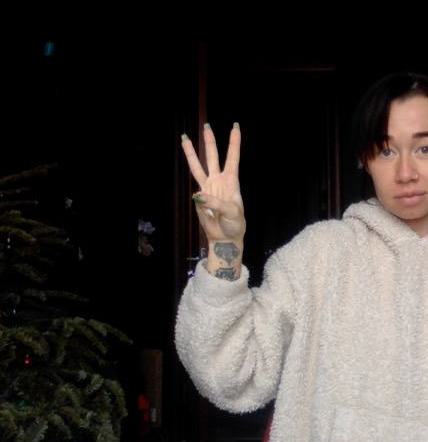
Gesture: three